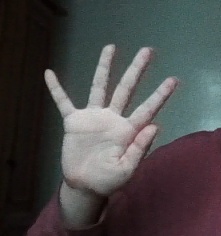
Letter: sheen